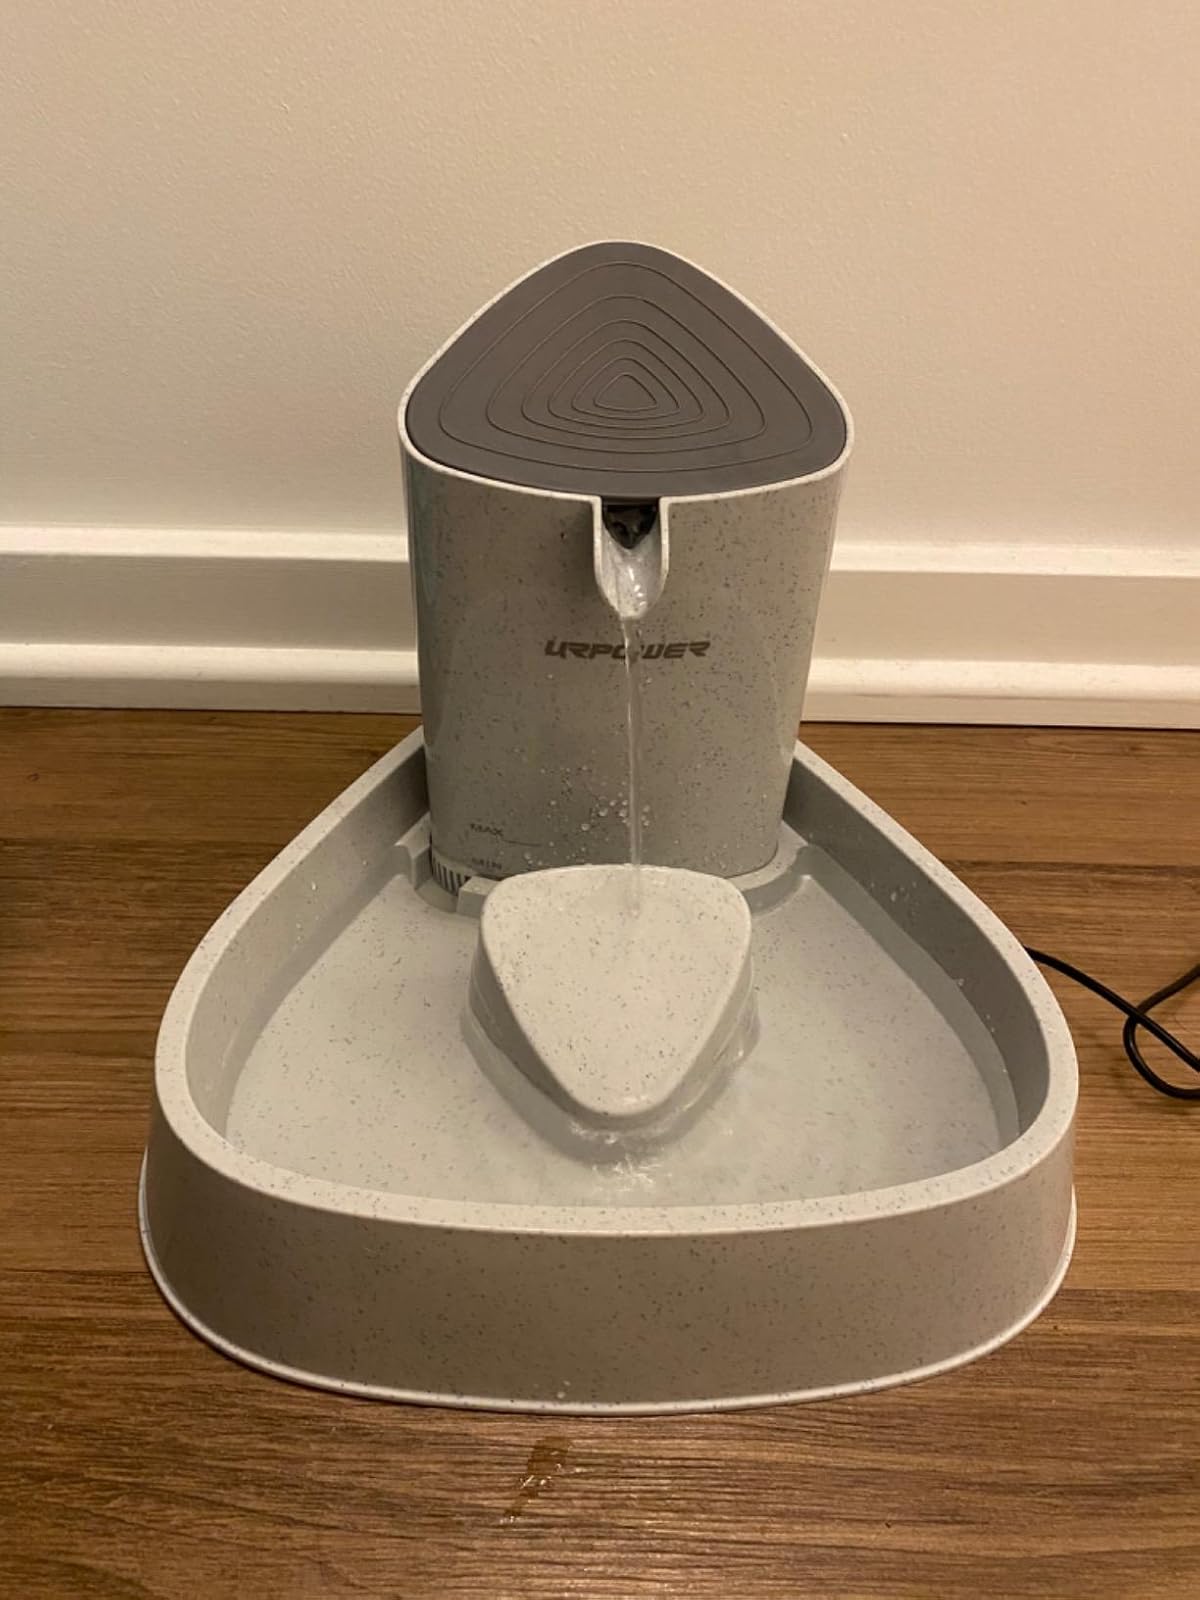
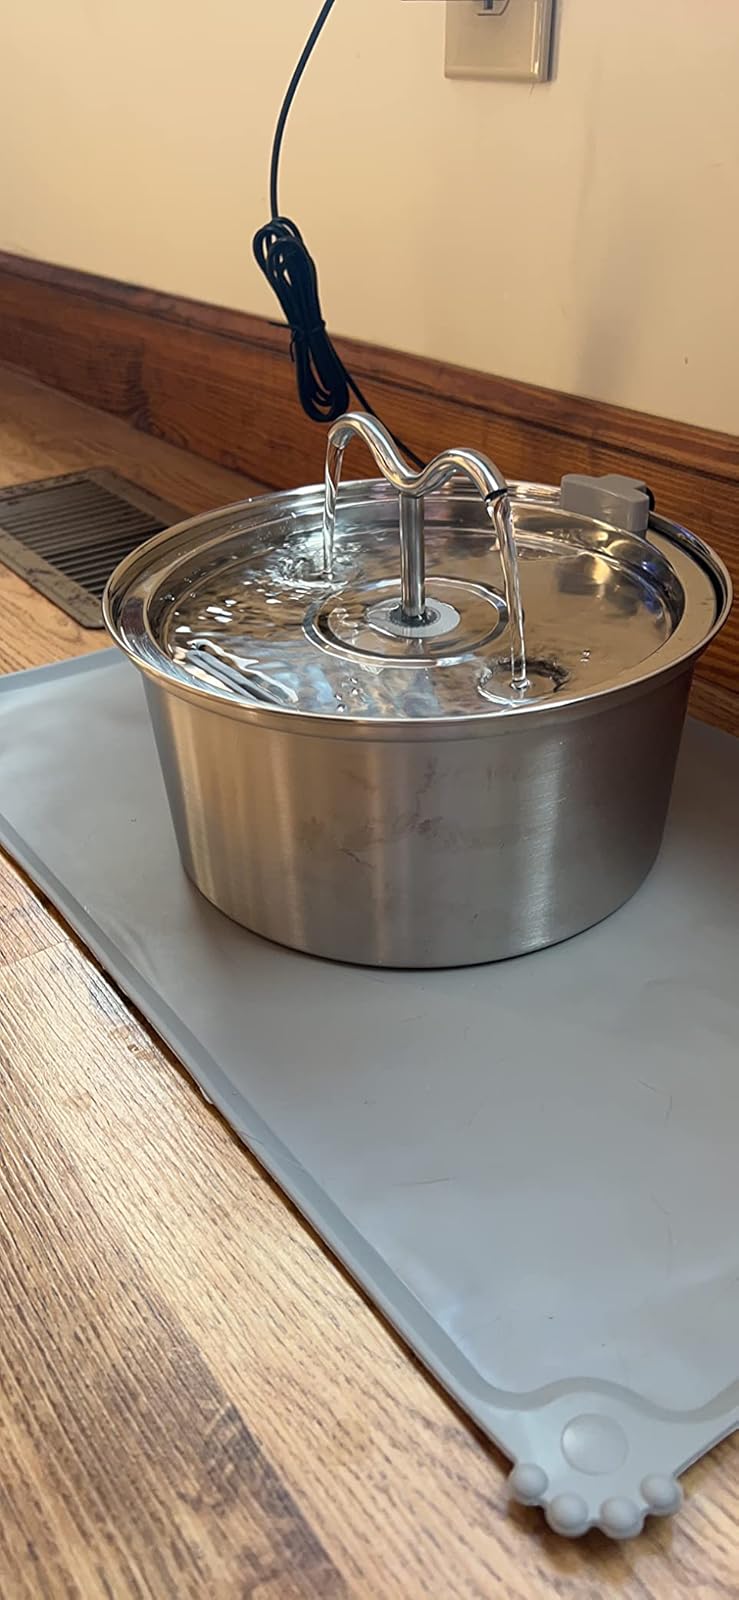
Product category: items_bowl
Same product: no